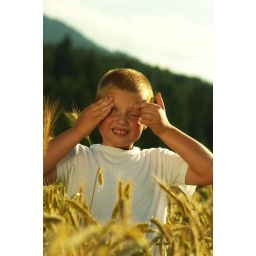
Little boy in field